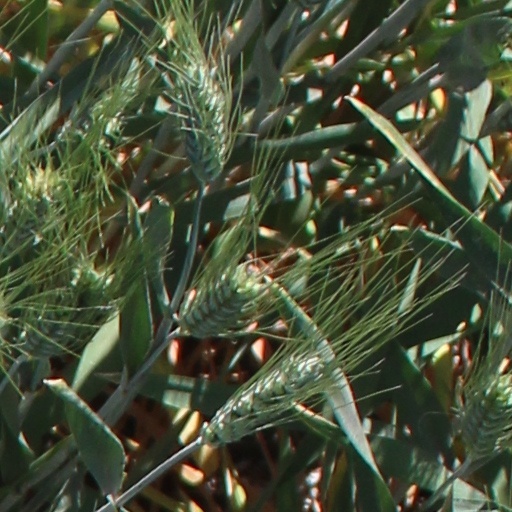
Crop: wheat